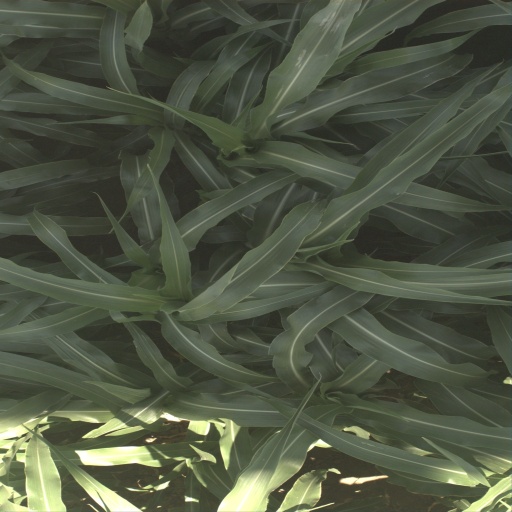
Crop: sorghum